Ioana Crăciunescu

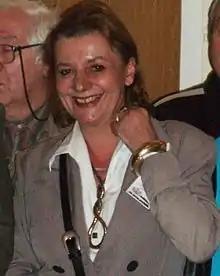
Crăciunescu in 2008

Ioana Crăciunescu (born 1950) is a Romanian actress and poet. She has published six volumes of collected poetry, beginning in 1980, and was awarded the Writers' Union of Romania Prize in 1981. In 2009, she received the Nichita Stănescu National Poetry Award from the Romanian Ministry of Culture. She is also known for her performance as Ana Baciu in the 1979 film "Blestemul pământului, blestemul iubirii" (The curse of the land, the curse of love).